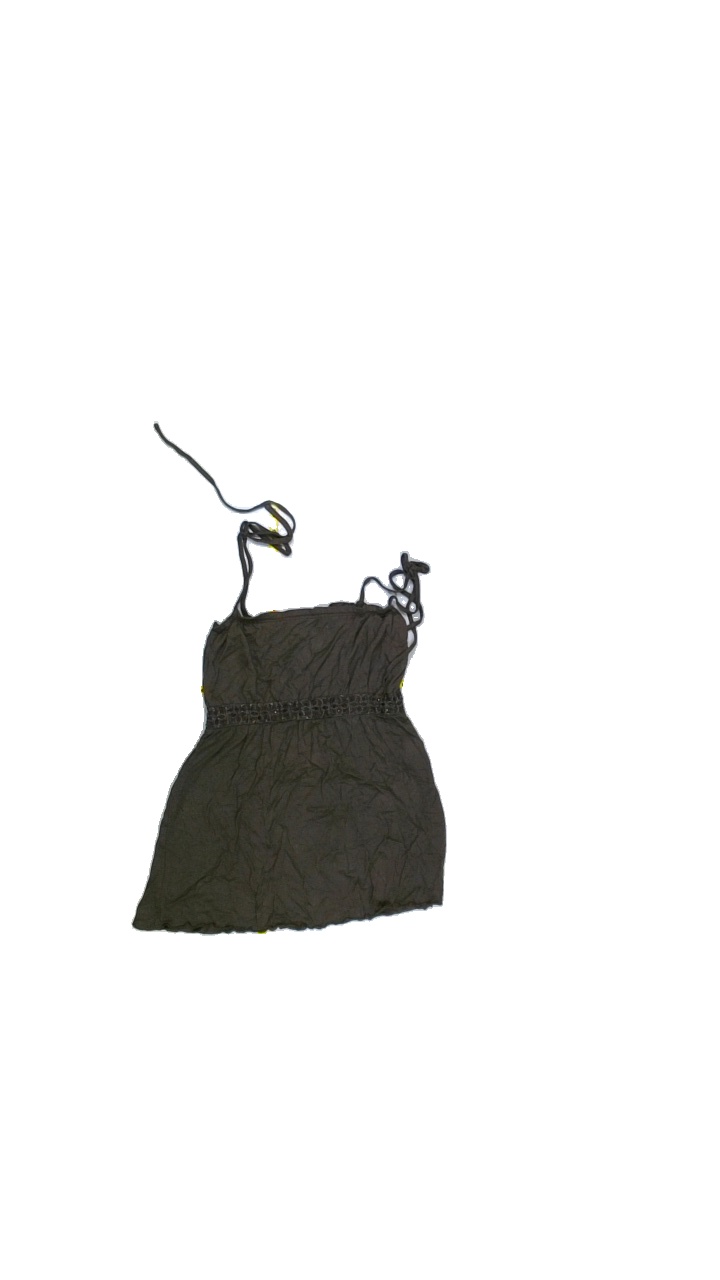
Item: Tank Top (Ladies)
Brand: Missing
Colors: Brown
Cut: Regular, C-collar
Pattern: Glitter
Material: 100%viscose
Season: Summer
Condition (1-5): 3
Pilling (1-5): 4
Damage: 1
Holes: Minor
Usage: Export
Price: <50